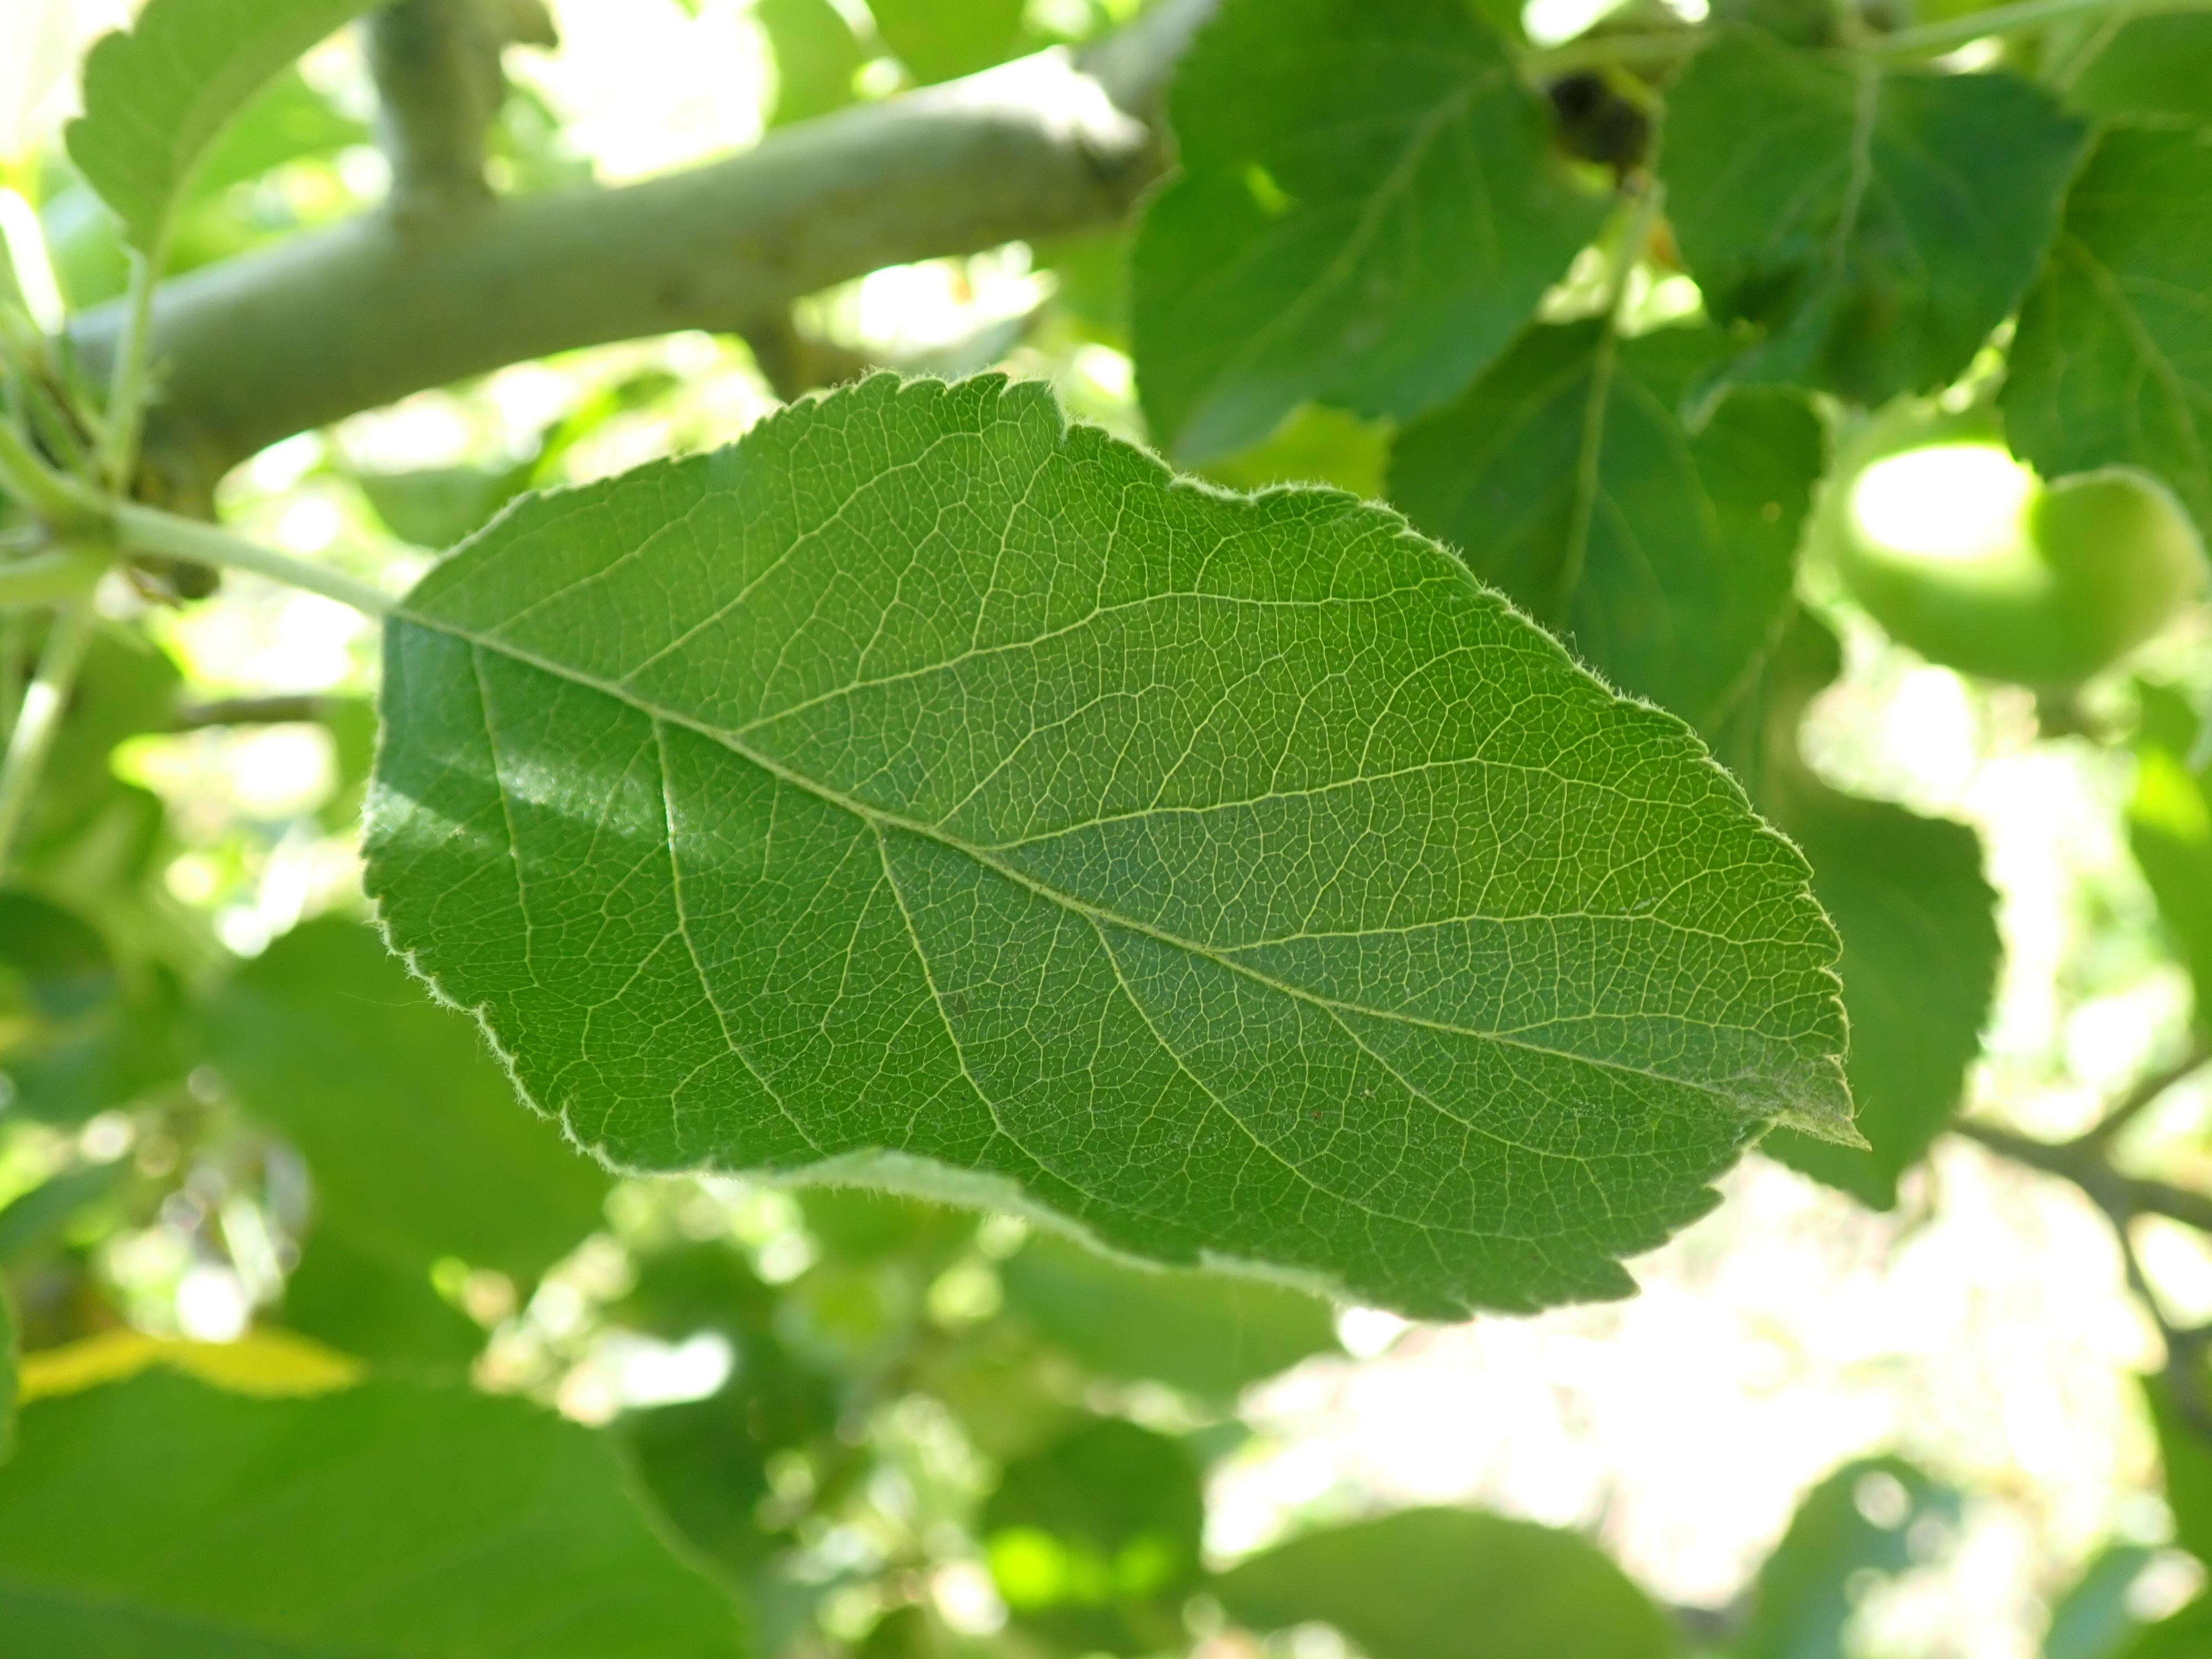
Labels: healthy